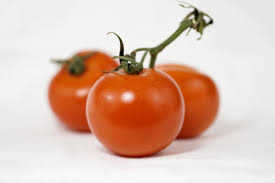
Waste category: biological